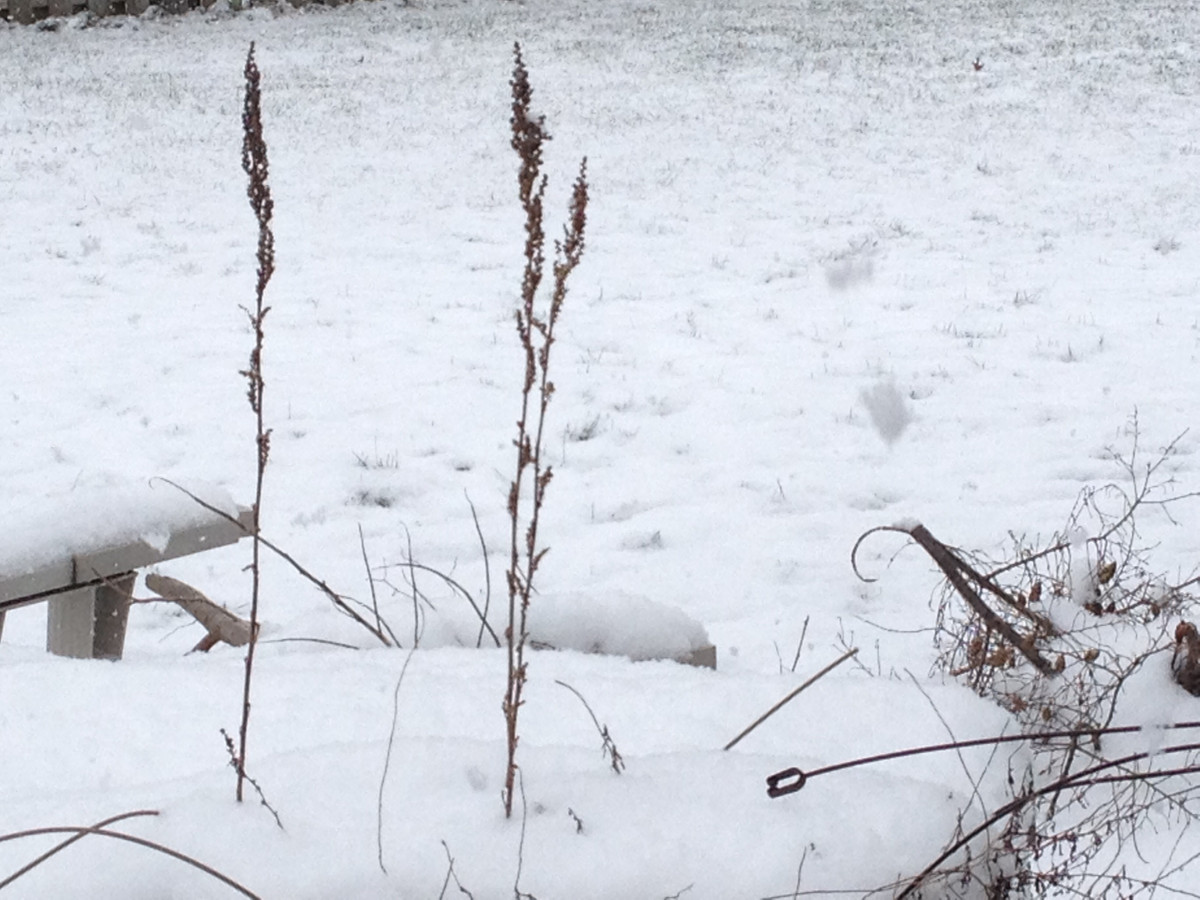
Tags: frost, ice, weather, season, twig, blizzard, freezing, atmospheric phenomenon, winter storm